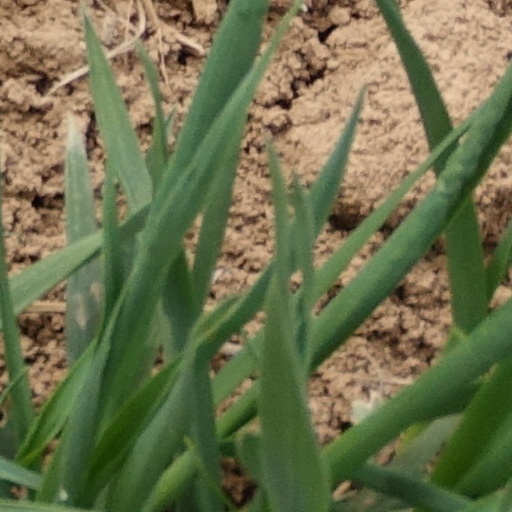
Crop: wheat